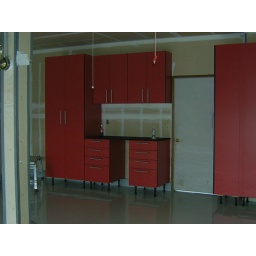
We still have to paint the walls and one more cabinet wasn't in yet at the time of this picture.